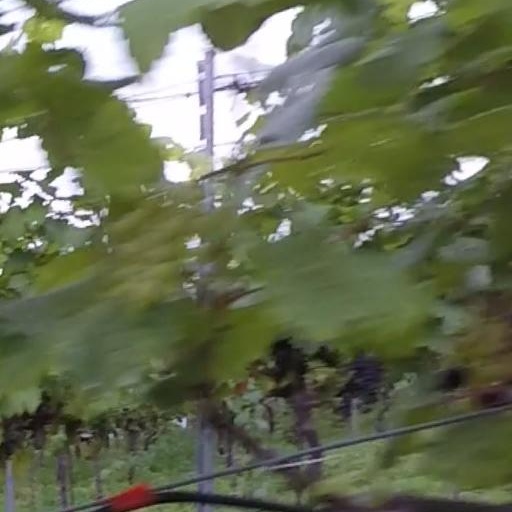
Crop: grape